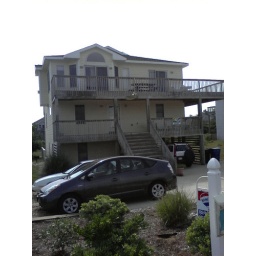
v8 house in duck